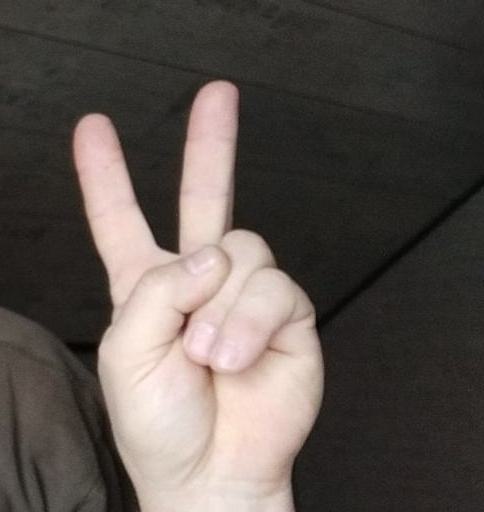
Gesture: peace